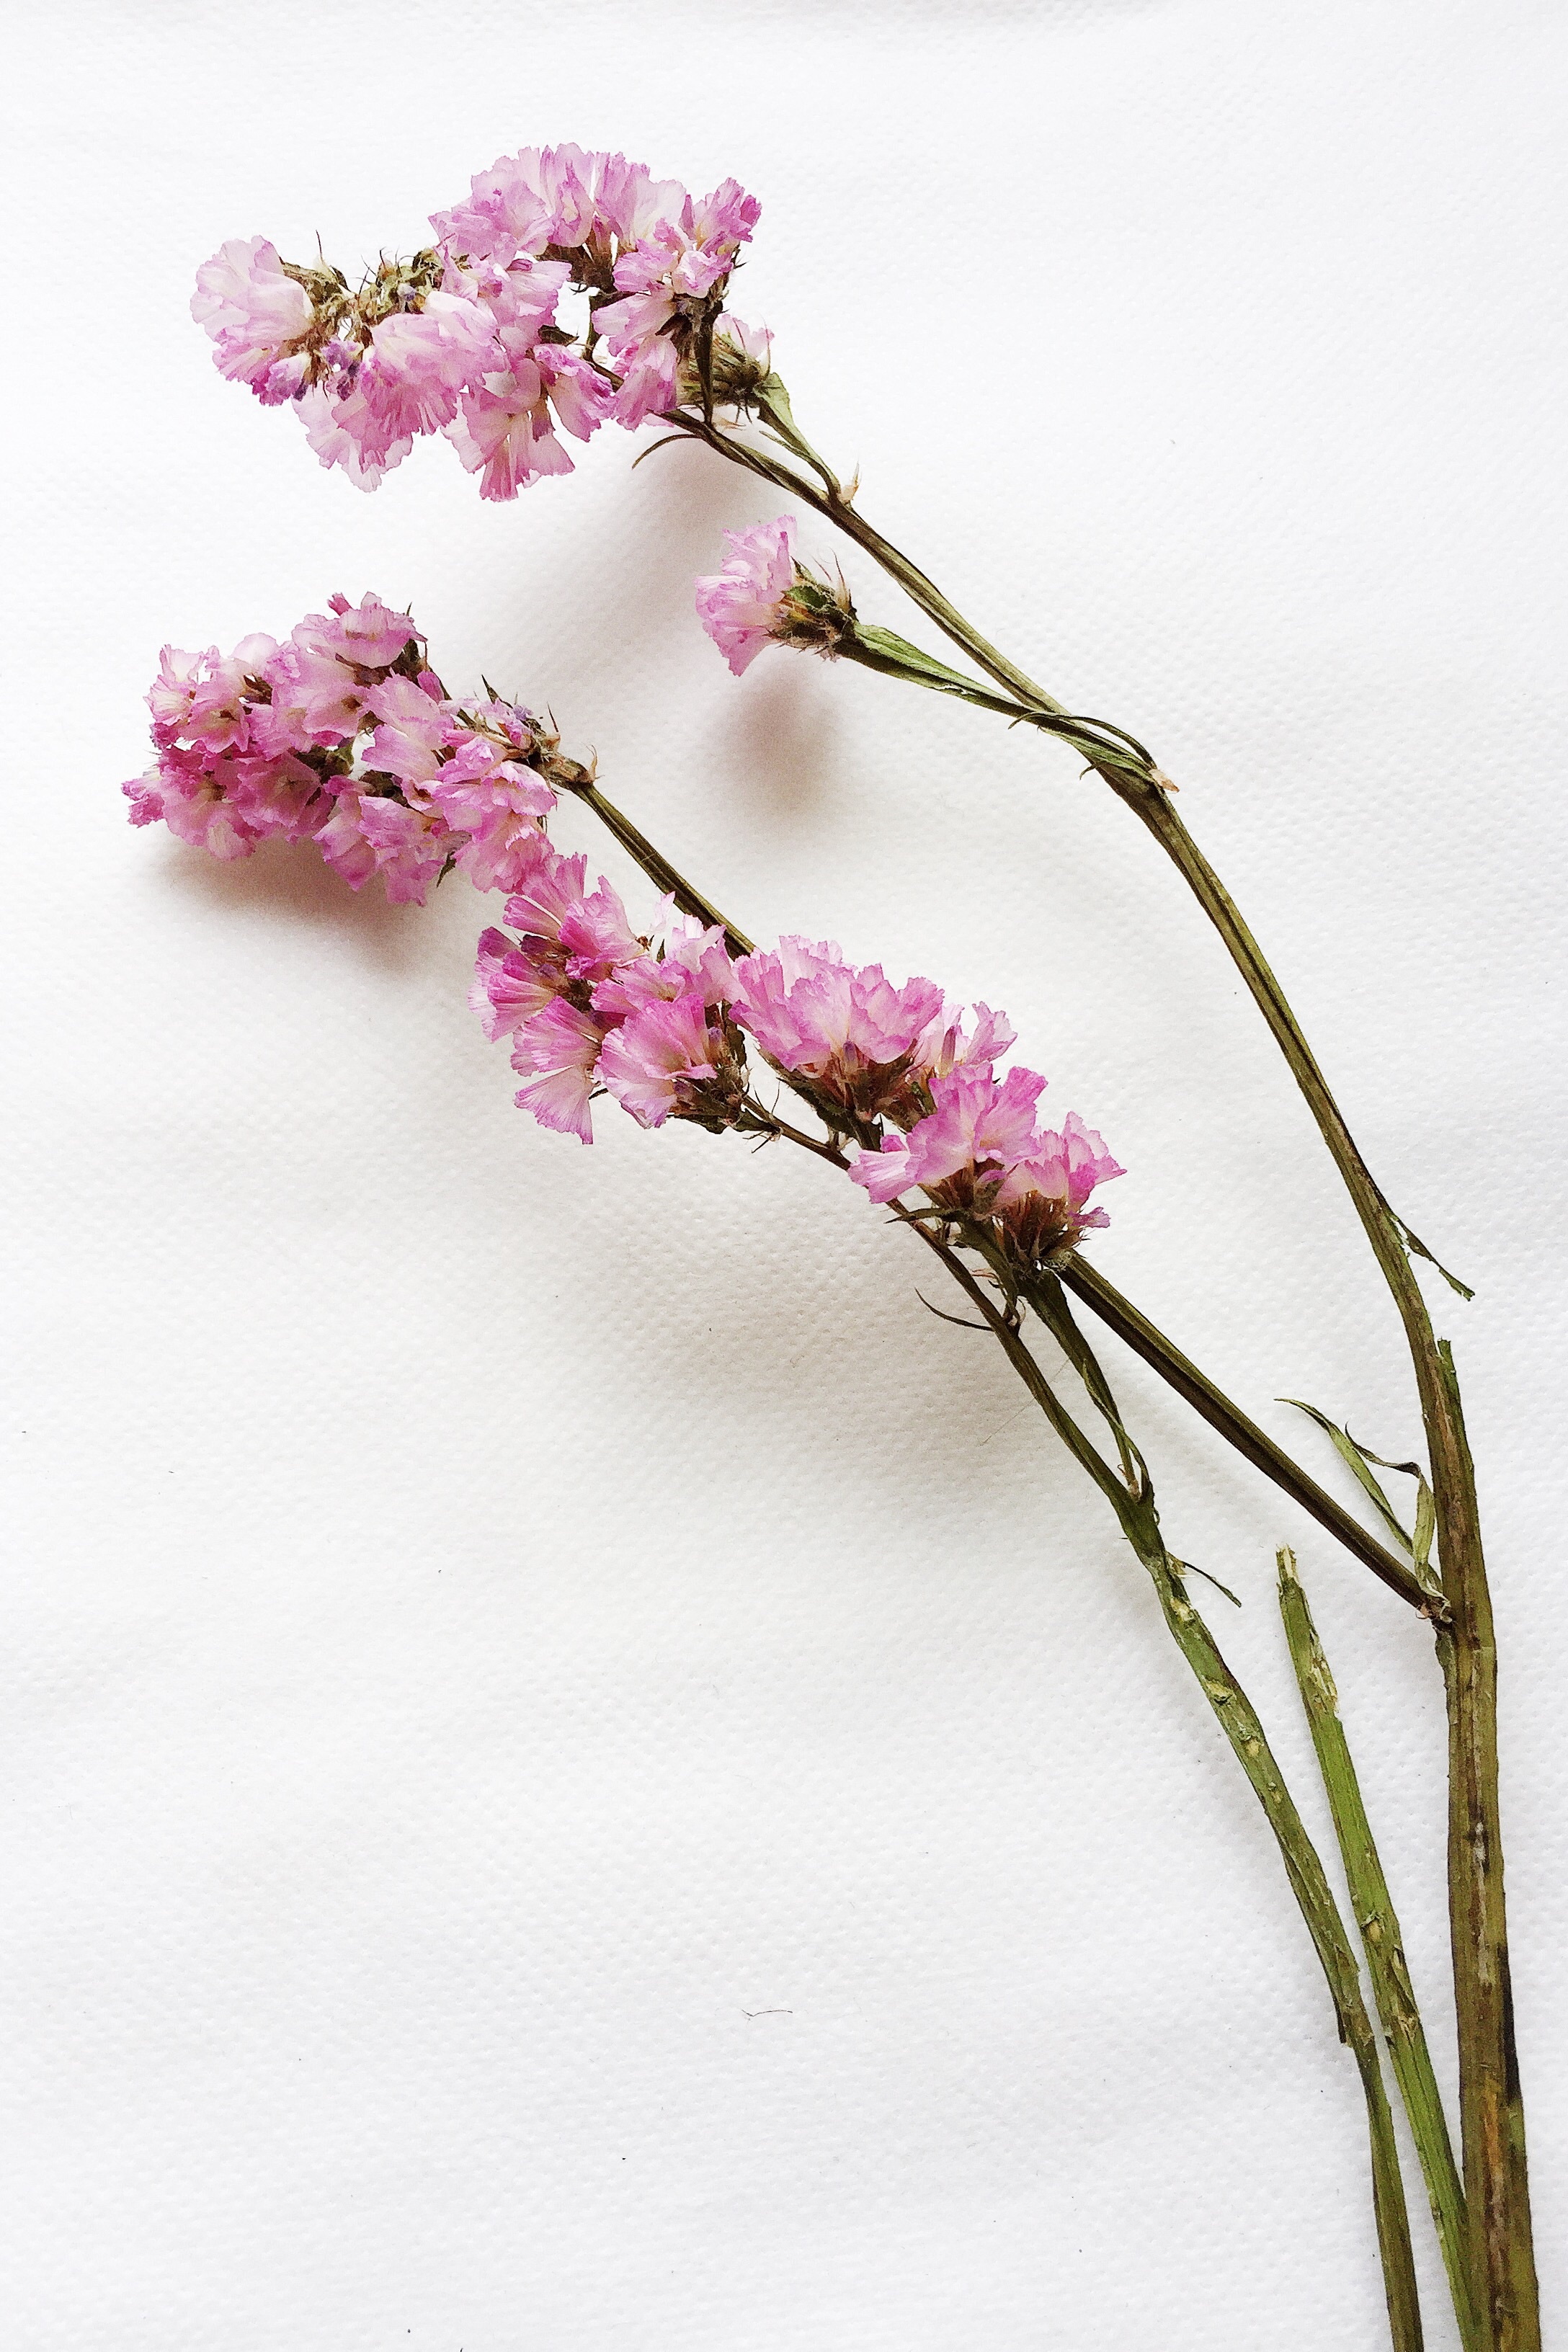
branch, blossom, plant, leaf, flower, petal, spring, botany, pink, flora, cherry blossom, twig, close up, floristry, macro photography, flowering plant, plant stem, land plant